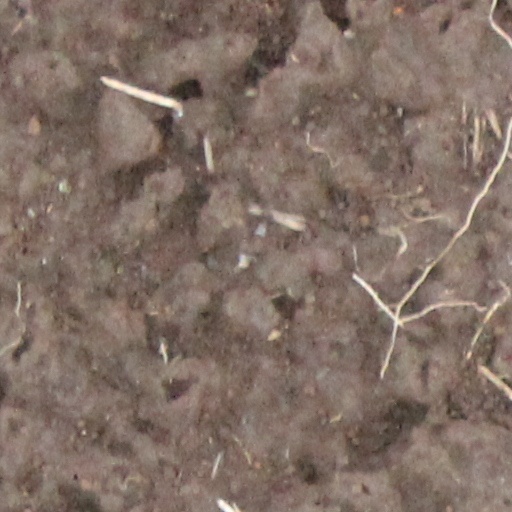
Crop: wheat